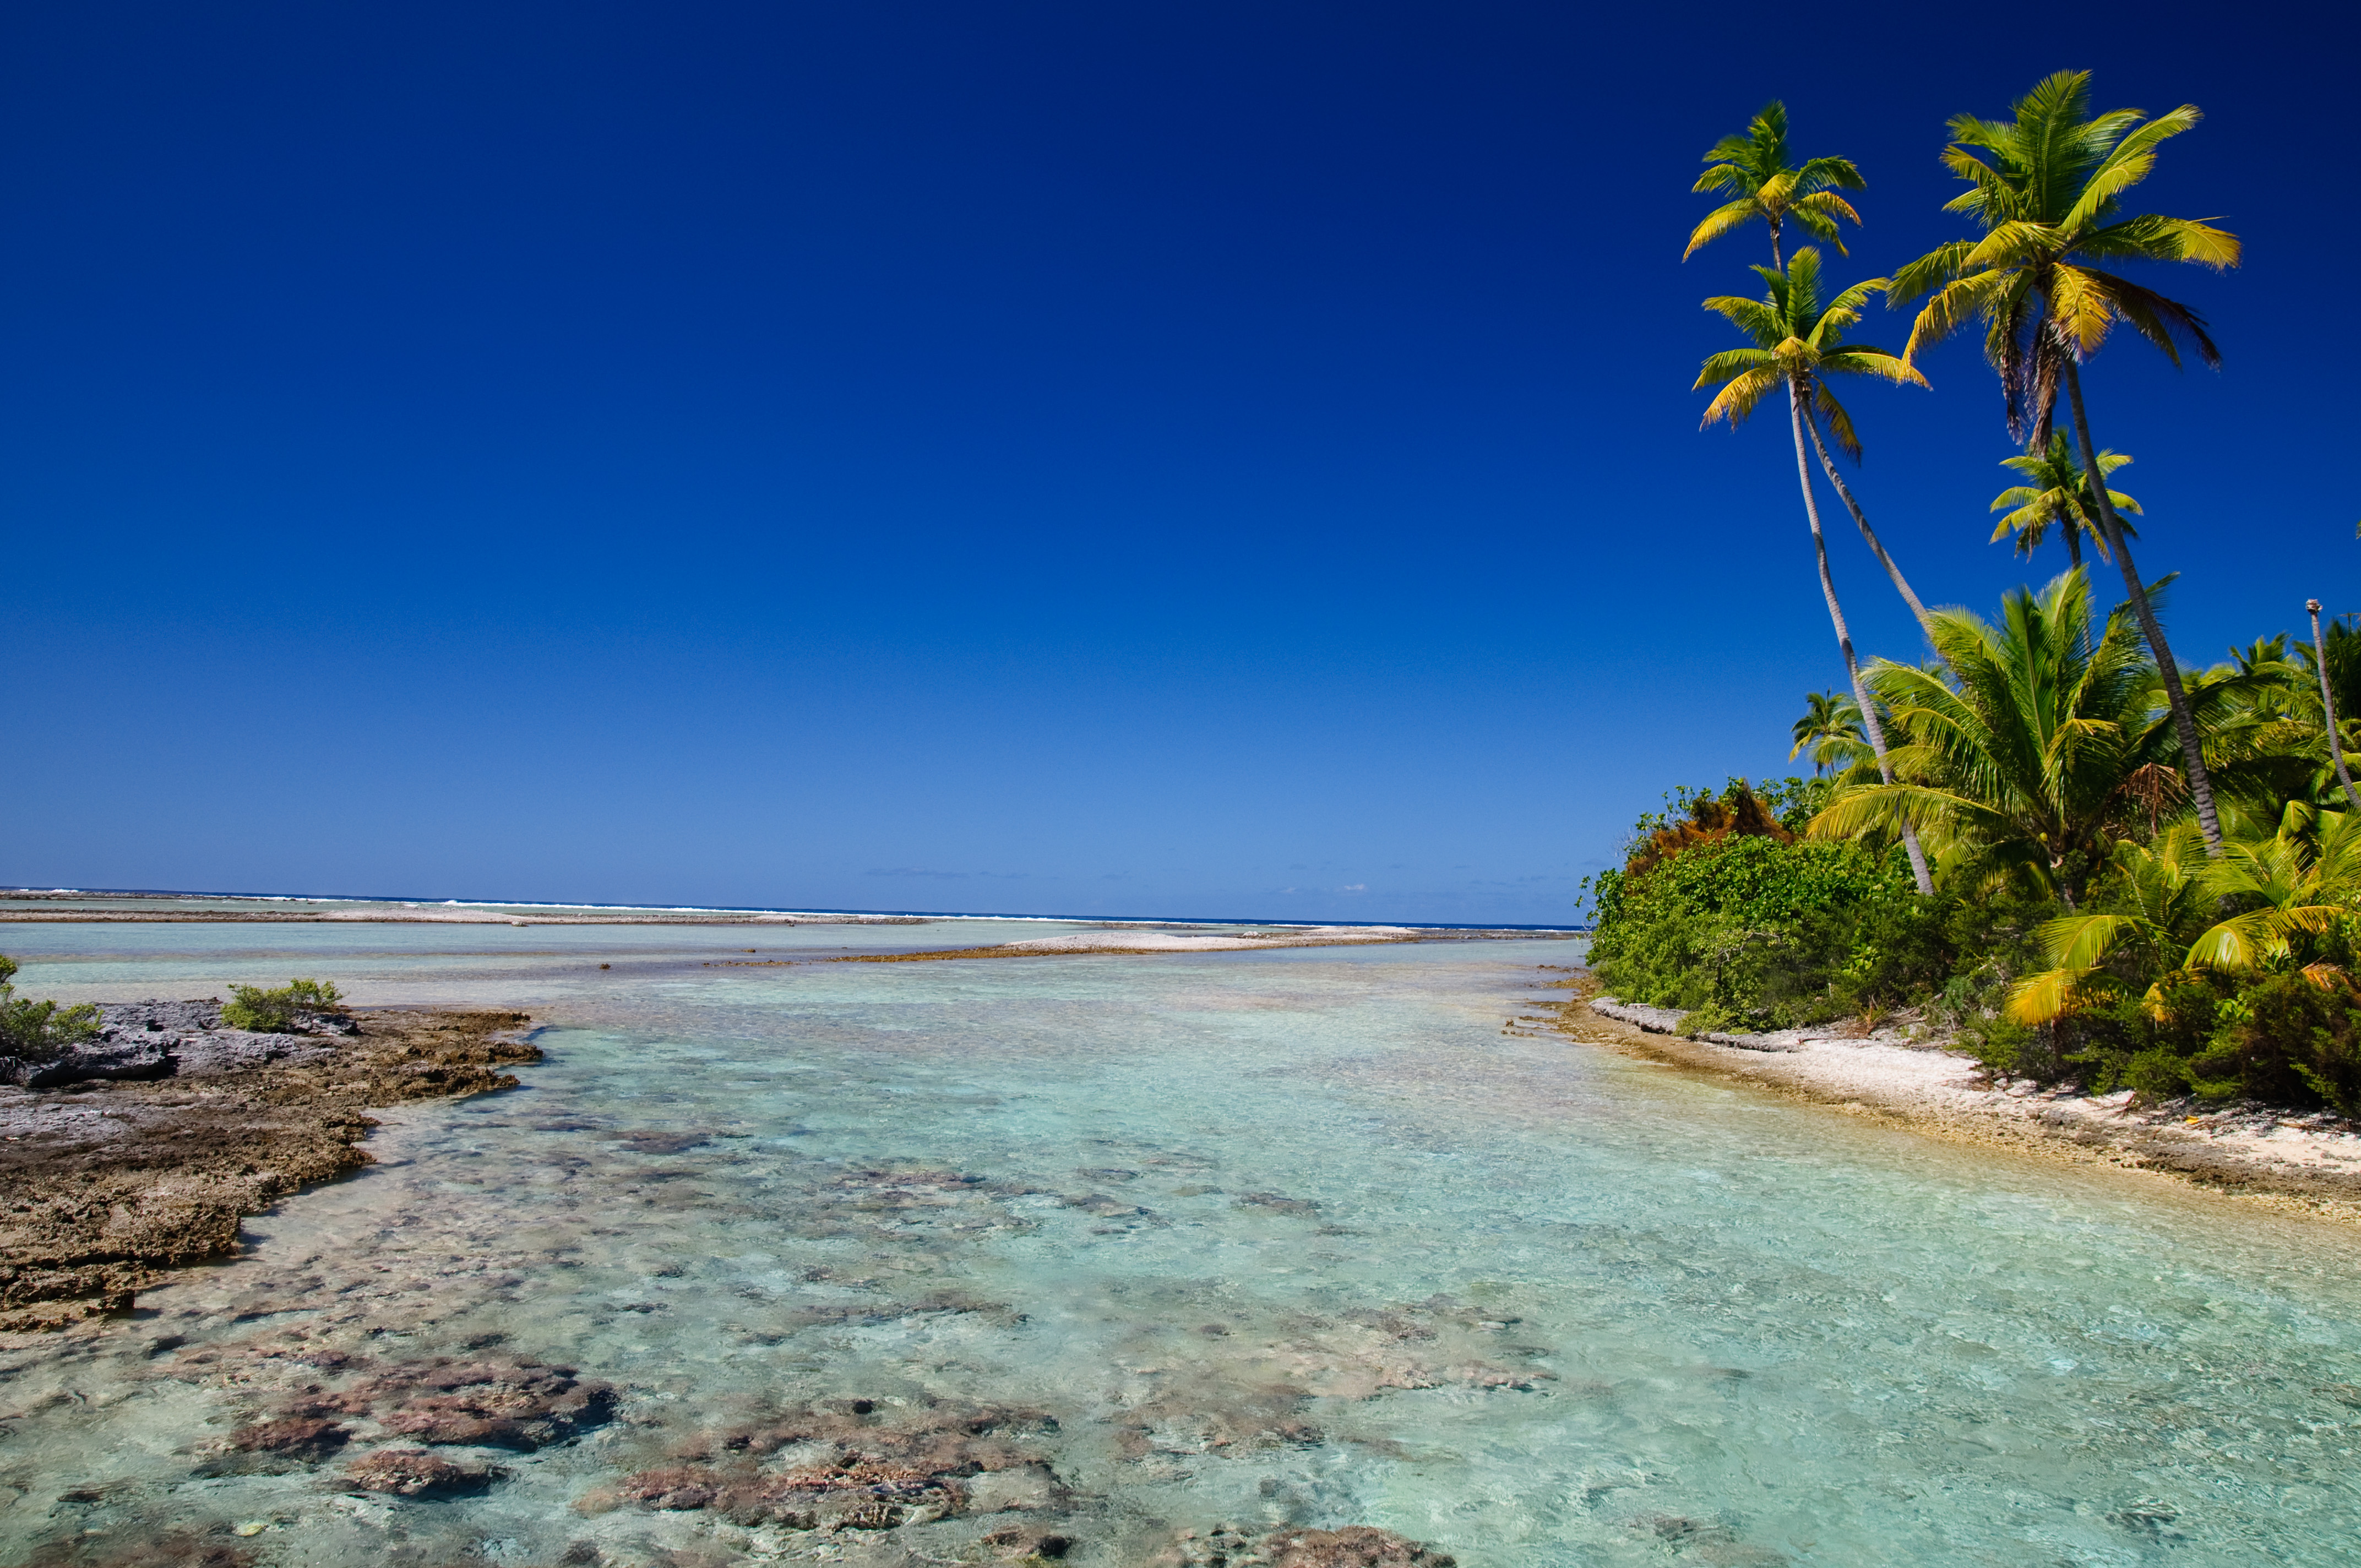
beach, landscape, sea, coast, ocean, shore, vacation, cove, lagoon, bay, island, nikon, terrain, body of water, caribbean, tropics, cape, islet, d300, polinesia, fakarava, landform, geographical feature, arecales